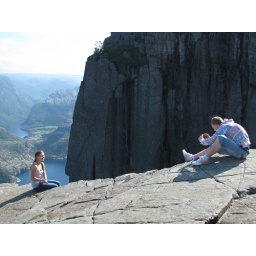
A 25x25m rock shelf on the mountain face, 604m above the Lysefjord, the no.1 tourist destination in South-West Norway.